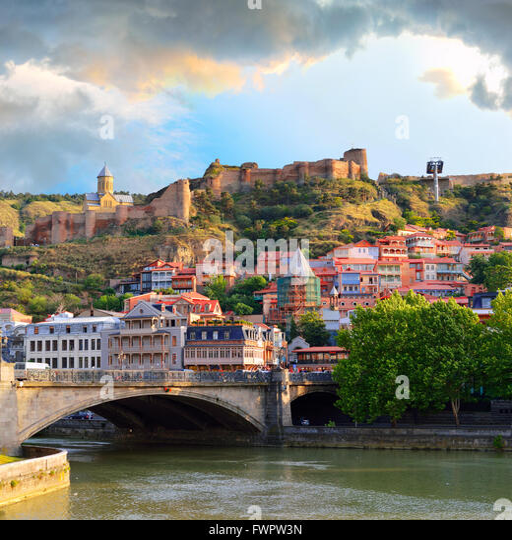
amusement park in the capital in the evening .